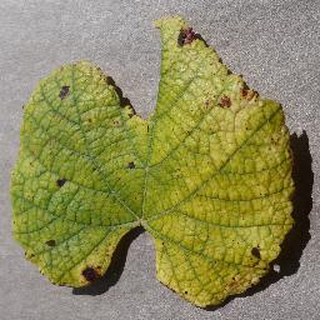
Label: grape_leaf_blight